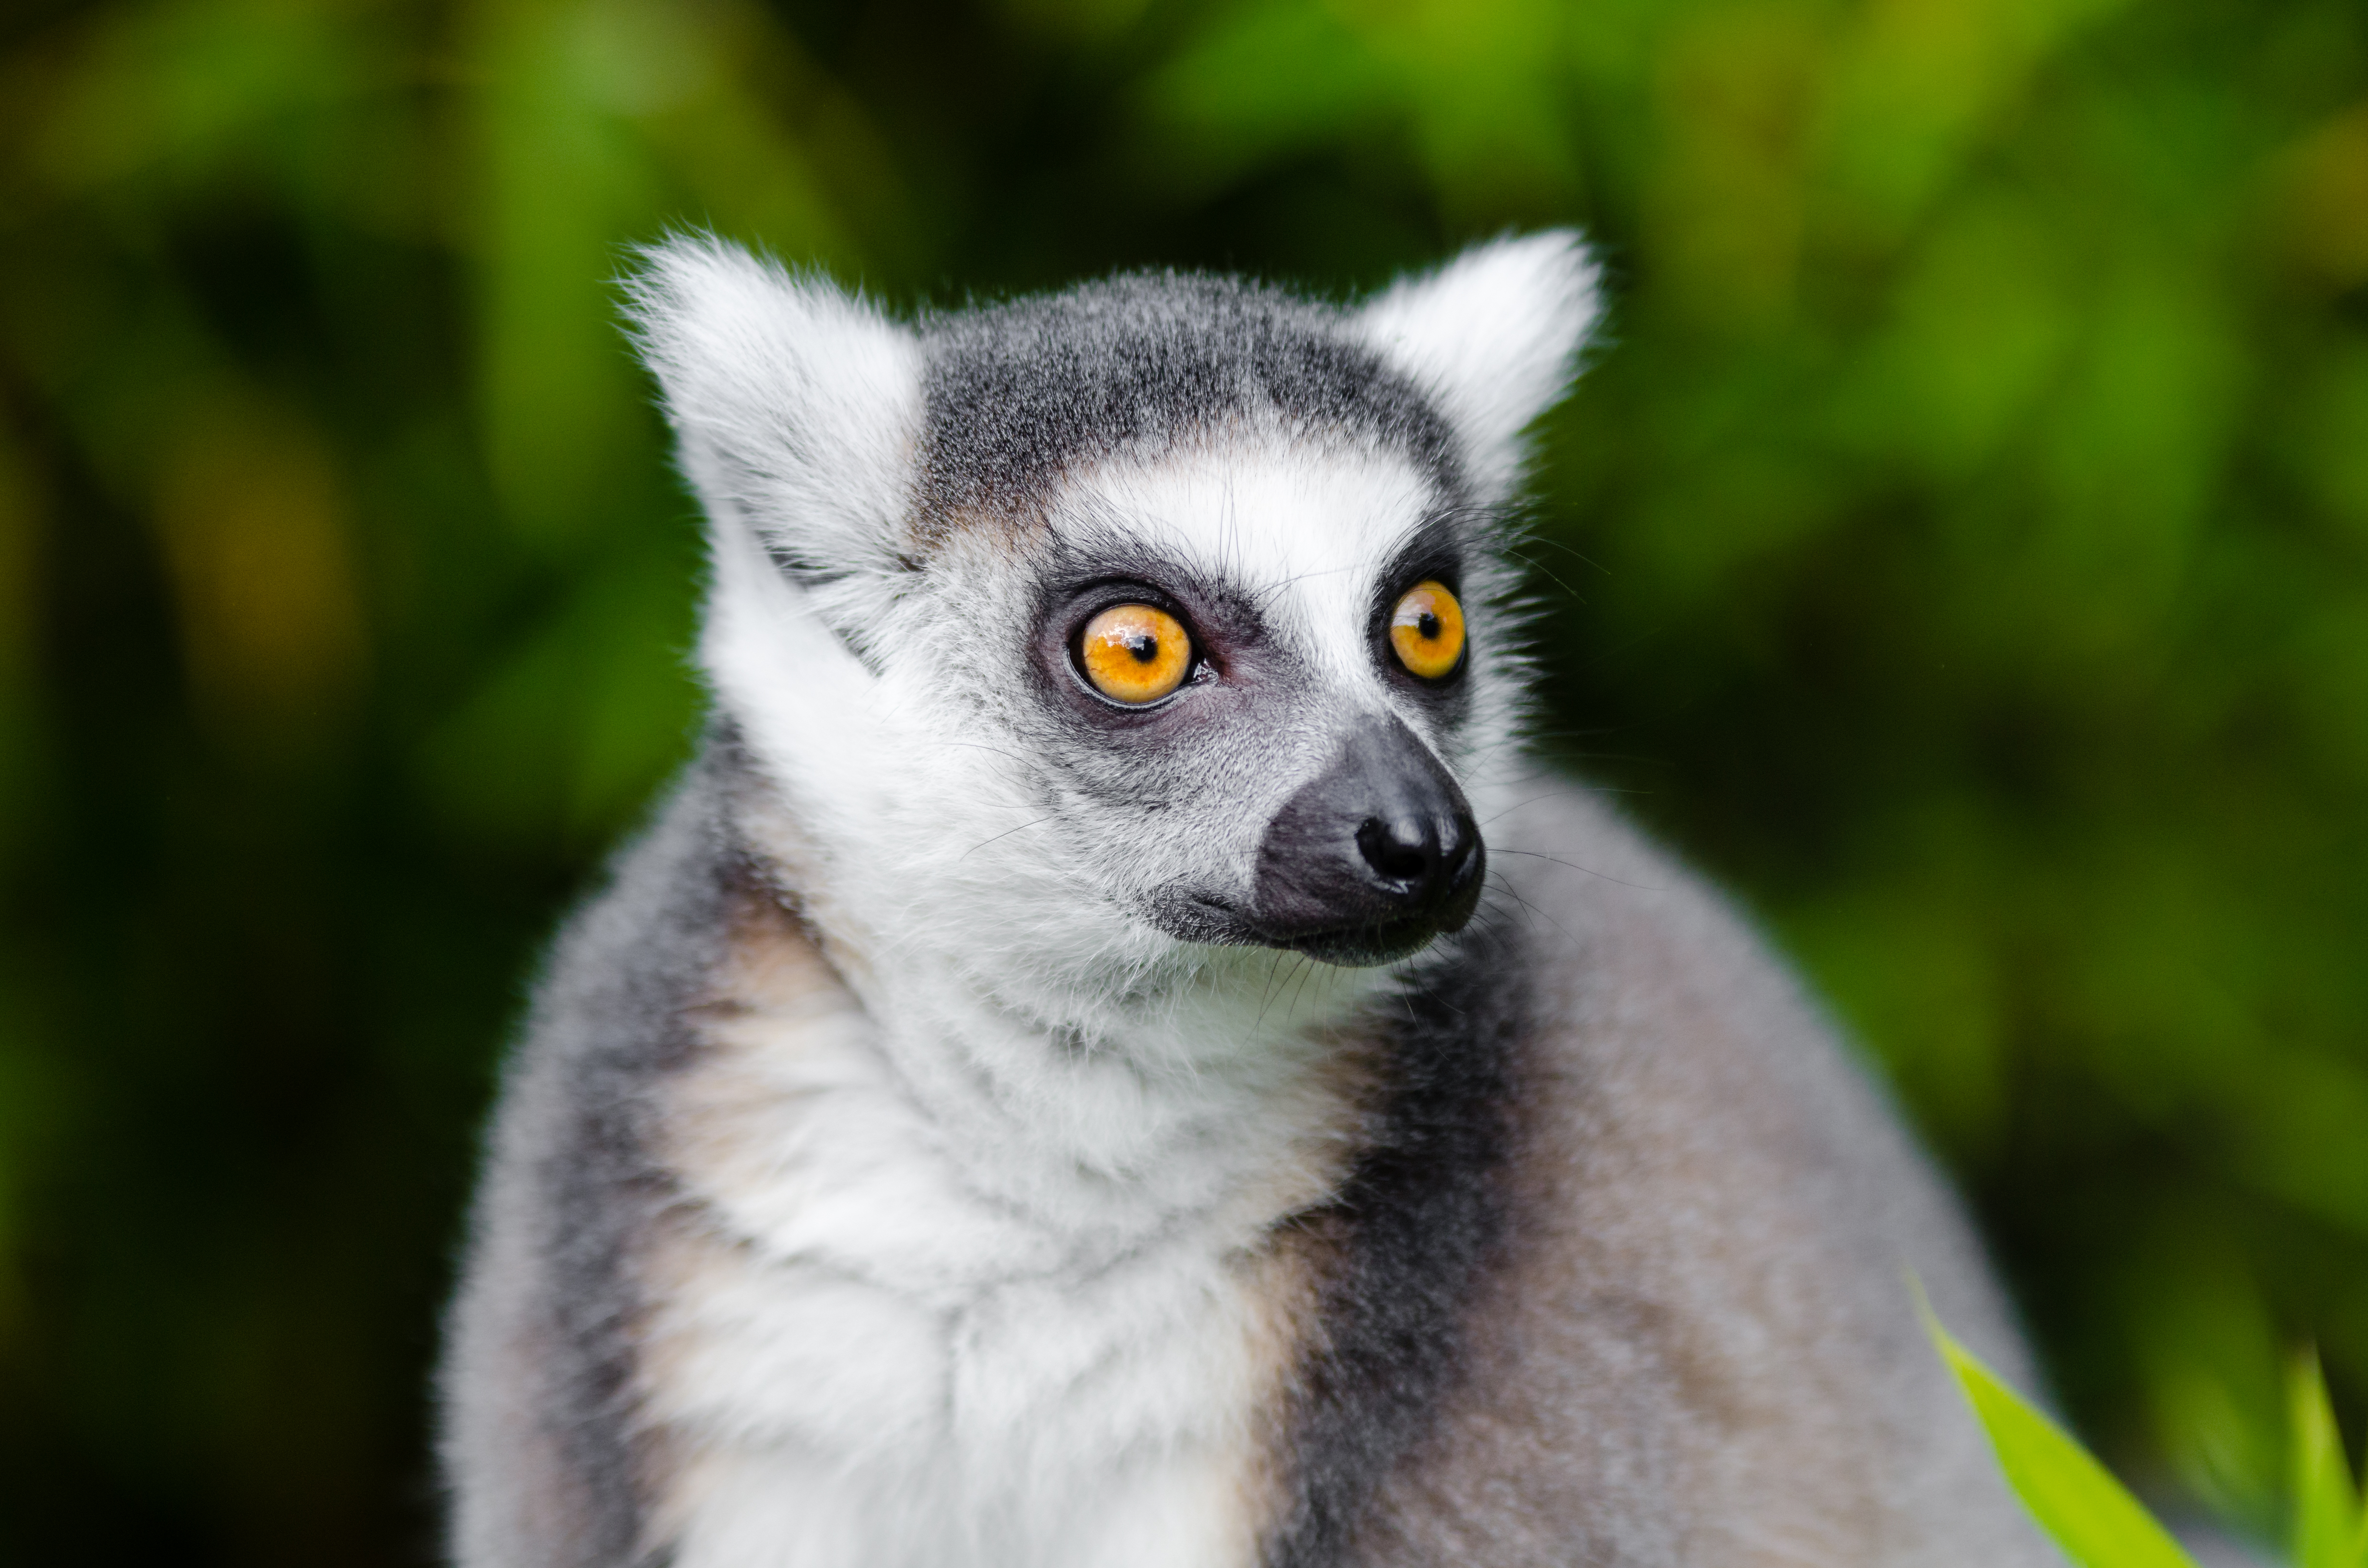
wildlife, mammal, fauna, primate, close up, vertebrate, lemur